Evan McKie

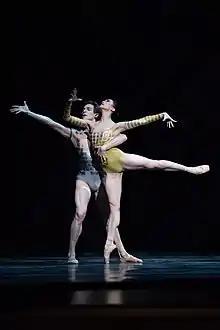
McKie and Xiao Nan Yu

Evan McKie is a ballet dancer in classical and contemporary ballet and an actor-dancer known for interpreting roles from literature, recognised as a danseur noble. He was principal dancer at Stuttgart Ballet from 2008 to 2014, and at the National Ballet of Canada from 2014 to 2022. He has served as an honorary advisor to Dance Collection Danse, and is a guest writer and a member of the international advisory board of "Dance Magazine".